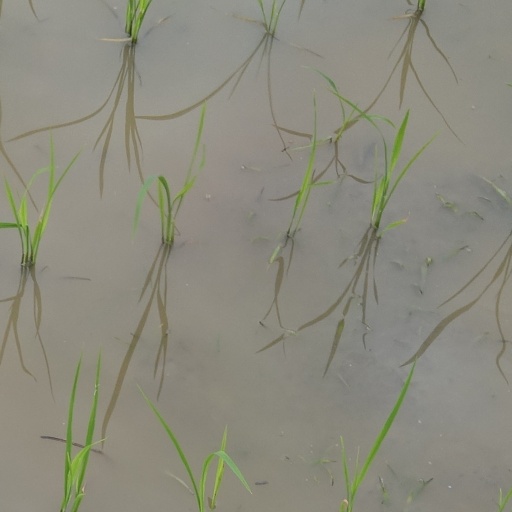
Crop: rice